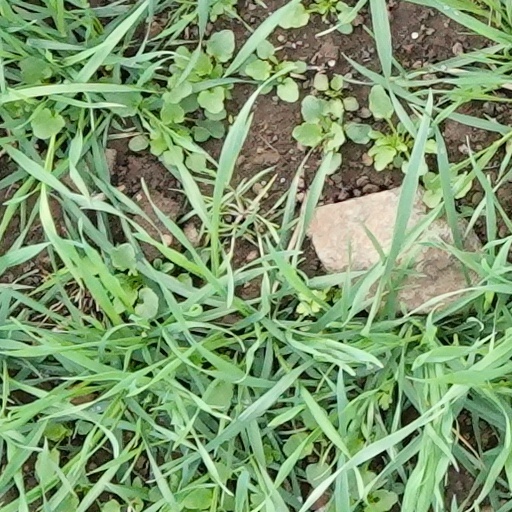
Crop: wheat